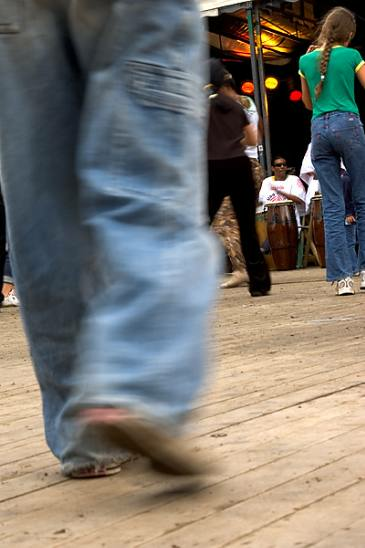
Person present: No